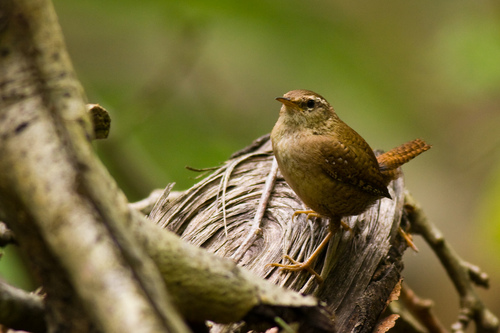
a small bird with a brown head and nape, with brown covering the rest of its body, and bill is short and pointed.
this is a brown bird with a small pointed orange beak.
a small sized bird with multiple tones of brown all over and a short pointed billa small bird with brown wings, and a bill that curves downwards
this is a small brown bird with a grey breast and a white eyebrow.
this bird has wings that are brown and has a white belly
this bird is brown with white and has a very short beak.
a light brown bird, with what appears to be spots, and a long almost orange tail.
this bird has a very small head, a wide body, a long tail, long legs, and a short pointy beak.
this bird has a long brown and orange spotted tail.
Species: Winter Wren